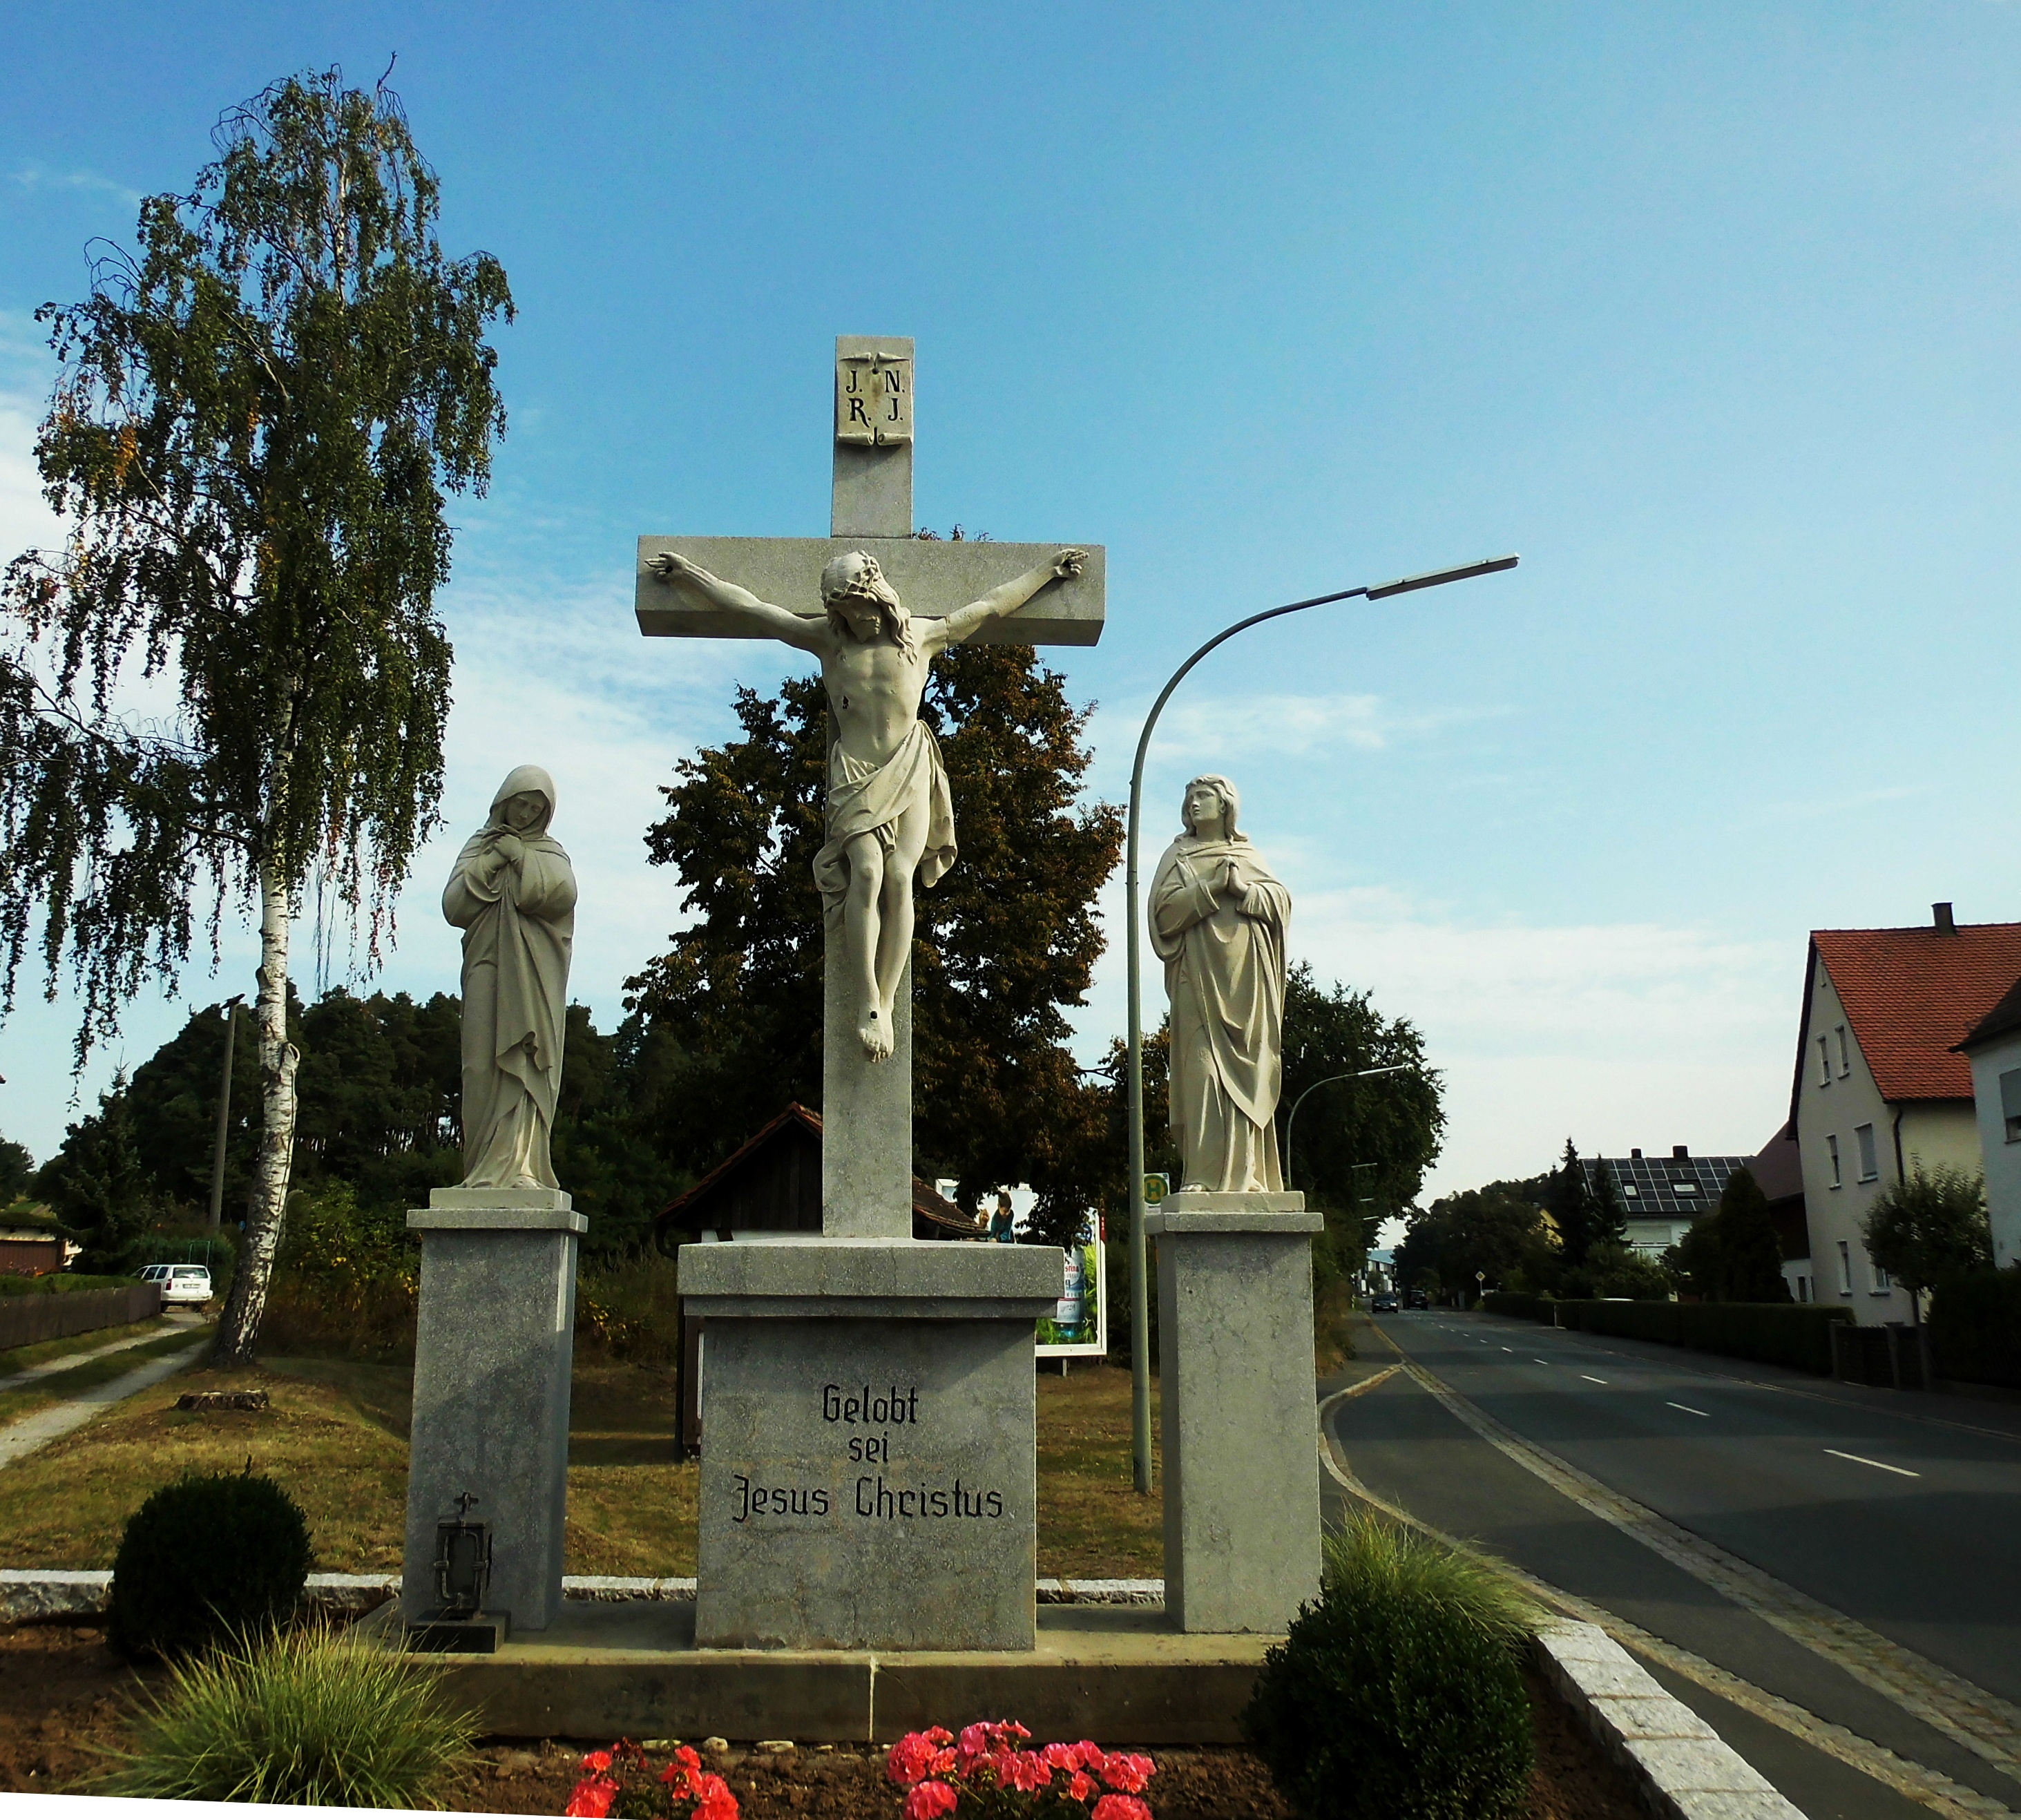
monument, statue, symbol, religion, landmark, church, cross, memorial, faith, jesus, christianity, bavaria, crucifixion, believe, jesus christ, hausen